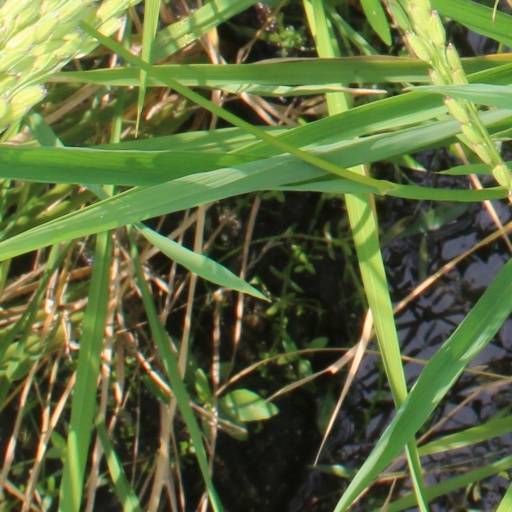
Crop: rice